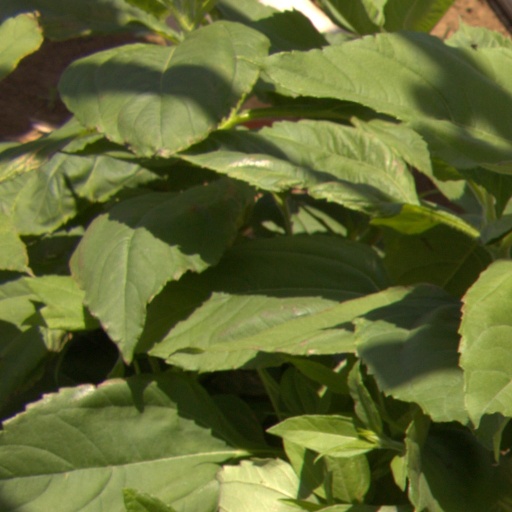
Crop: Jerusalem artichoke